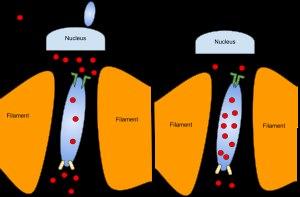
L'exercice anaérobie est un type d'exercice qui décompose le glucose dans le corps sans utiliser d'oxygène. En termes pratiques, cela signifie que l'exercice anaérobie est plus difficile mais plus court que l'exercice aérobie.